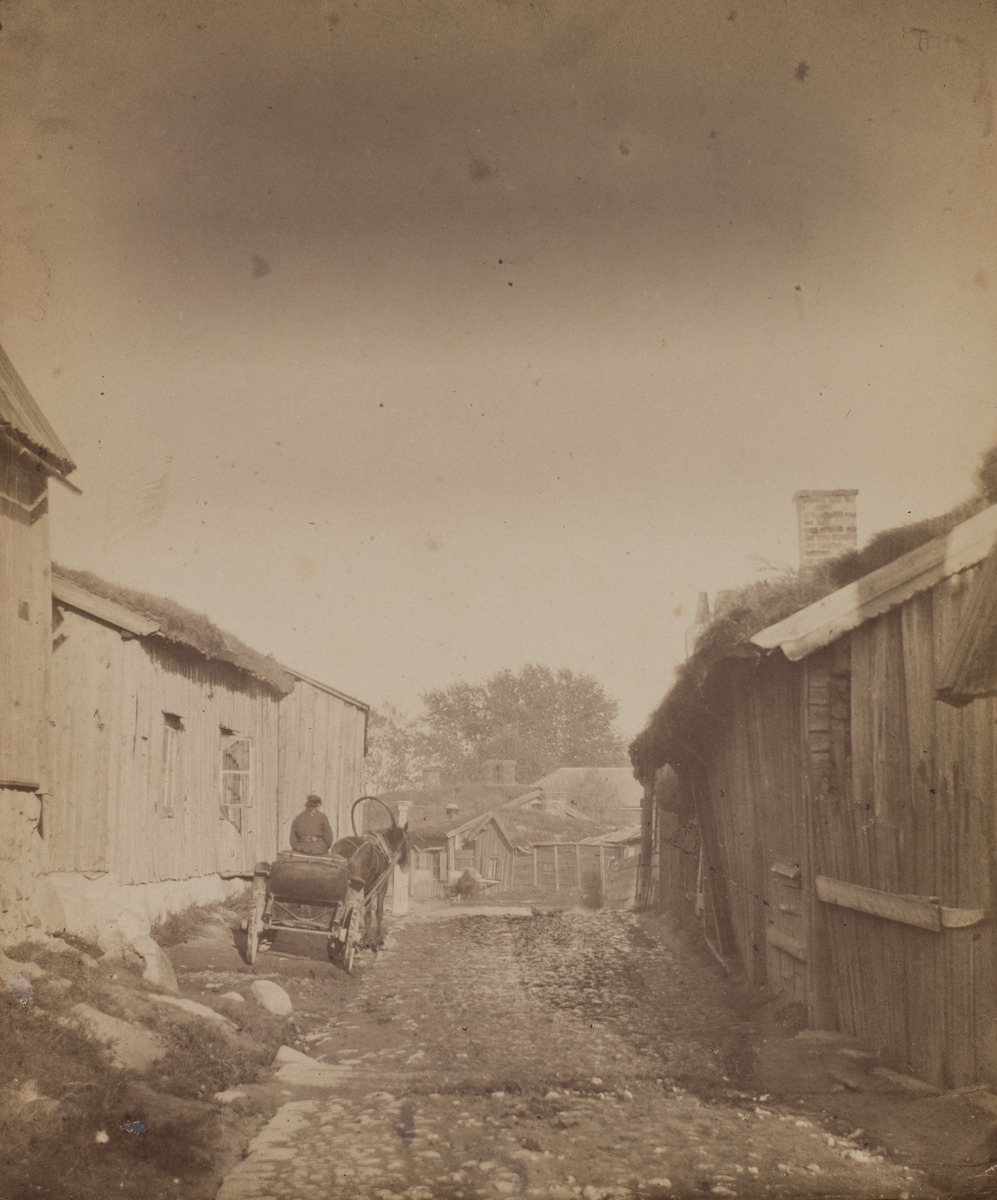
Näkymä Katajanokalle, Pitkäkatu (Lång Gatan) ennen risteystä
sisällön kuvaus: Näkymä Katajanokalle, Pitkäkatu (Lång Gatan) ennen risteystä. Katajanokan mökkejä nykyisen Satamakadun ja Katajanokan puiston paikalla. Vasemmalla tontit 45 ja 50, oikealla tontti 43 ja risteyksen takana tonttien 54 ja 53

rakennuksia. Kuvan alle pohjustuspahviin painettu teksti "Parti af Skatudden". Kuvan alla, sen vasemman alakulman alle on pohjustuspahviin painettu teksti "Photogr. af C.A. Hårdh". mustavalkoinen
Kuvaaja: Hårdh, C.A., valokuvaaja
Ajankohta: kuvausaika 1868
Paikka: Suomi, Uusimaa, Helsinki, Katajanokka Helsinki
Aiheet: kaupunkimaisema, rakennukset, puurakennukset, asuinrakennukset, mökit, katot, turvekatot, hevosajoneuvot, lyhdyt, kaupunkiväestö